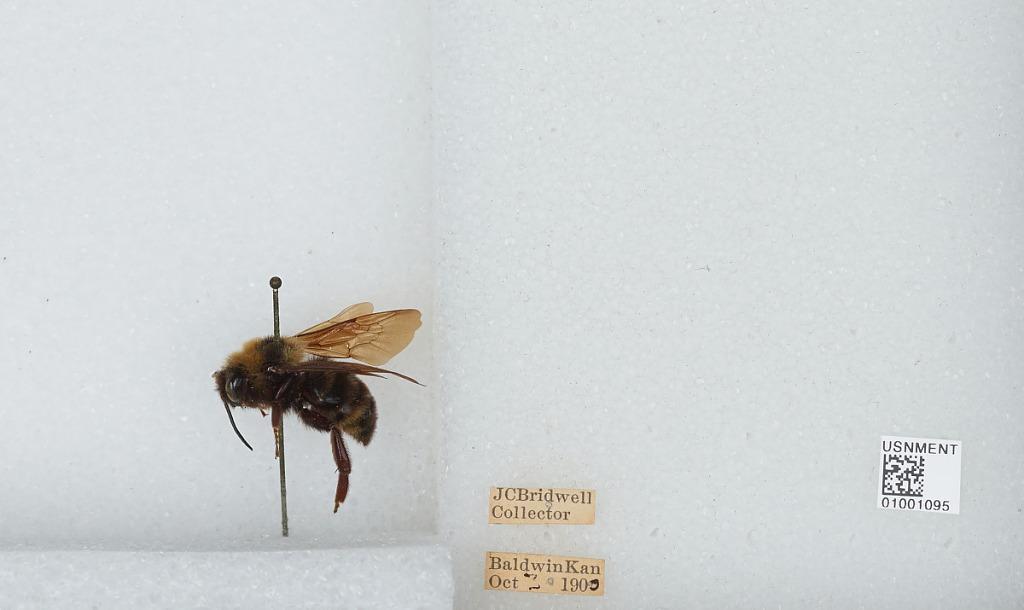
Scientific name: Bombus (Fervidobombus) fervidus fervidus (Fabricius)
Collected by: J. Bridwell
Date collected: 1900-10-3
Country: United States
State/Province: Kansas
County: Douglas
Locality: Baldwin
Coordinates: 38.7775, -95.1875
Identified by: Batra, S. W.T.